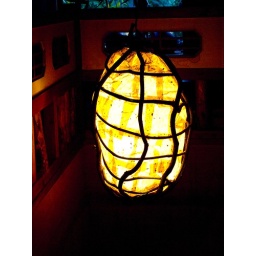
Interesting lamp hangs over the table where we had a nice dinner in Insadong.